History of Portsmouth F.C.

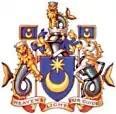
Portsmouth crest from 1993-1997.

The club's fortunes began to turn around with the appointment of Frank Burrows as manager in 1979, as Portsmouth won their first five Division Four games and eventual promotion to the Third Division after finishing in 4th place in the 1979–80 Fourth Division season.